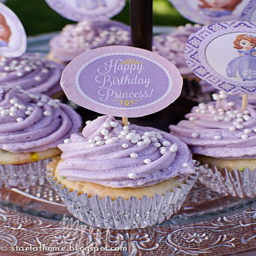
start at home : birthday party